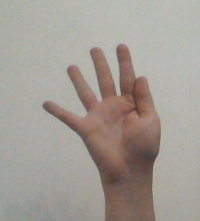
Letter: sheen